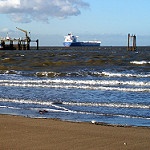
Label: sea